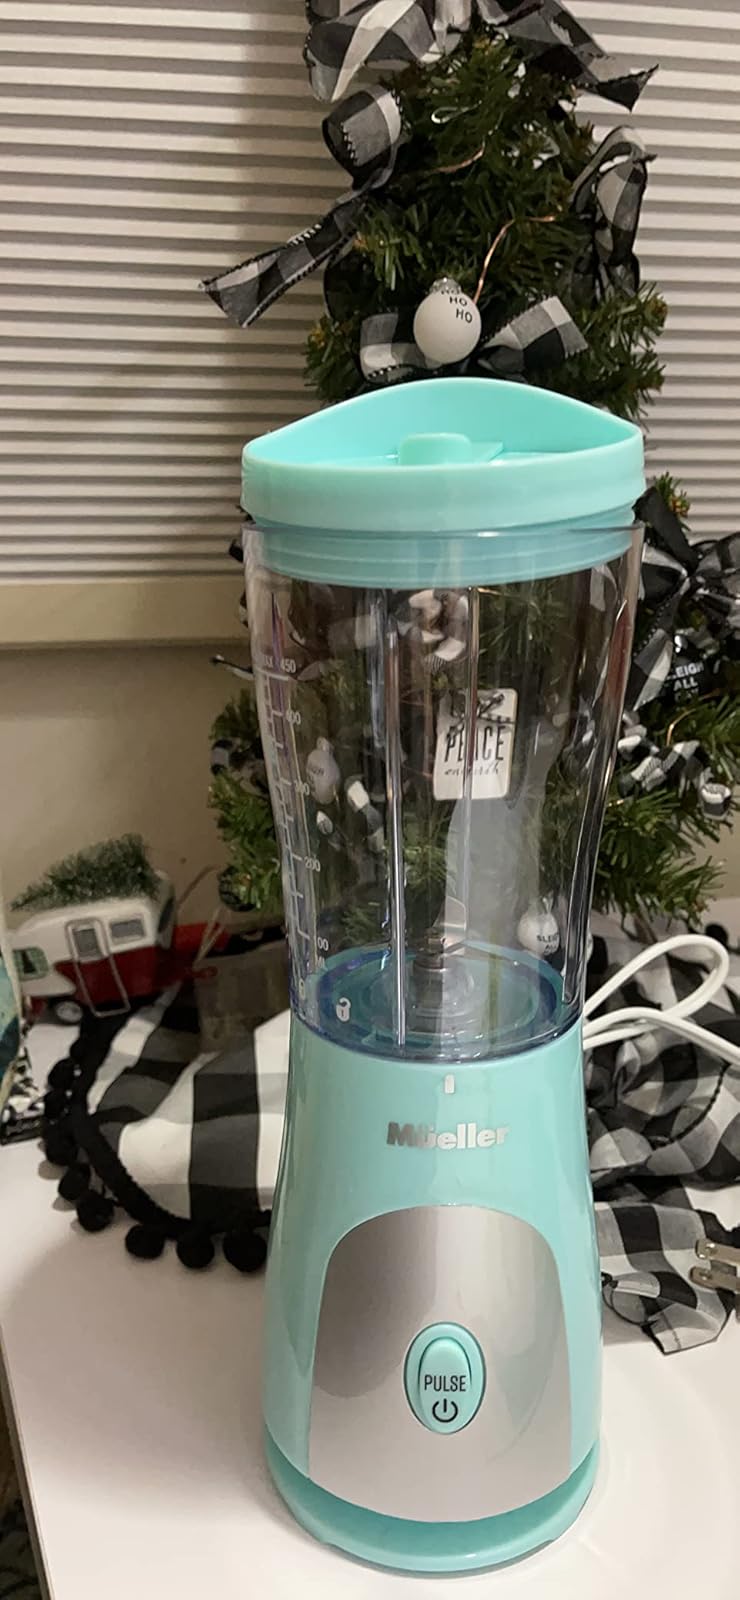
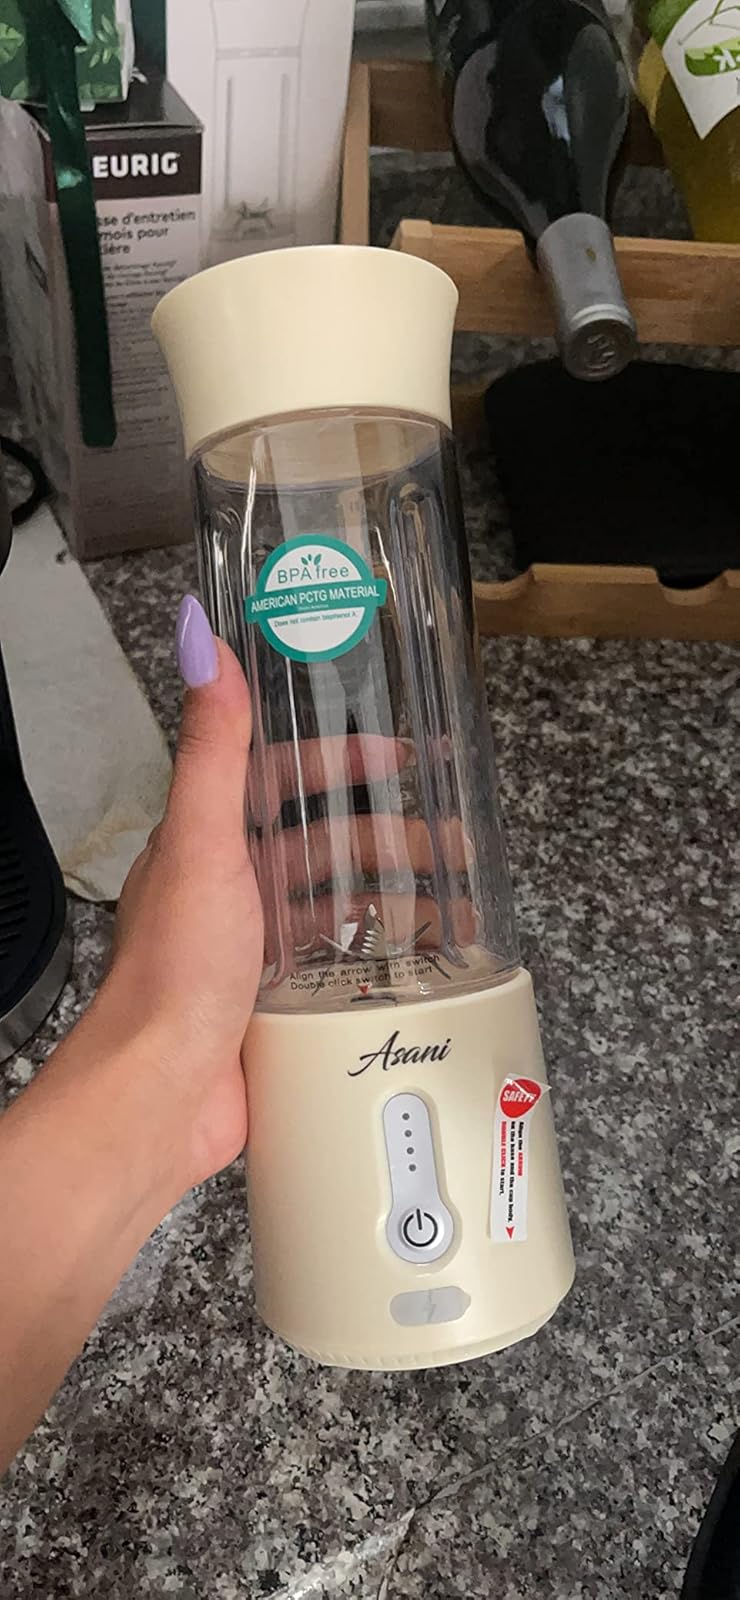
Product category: items_blender
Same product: no